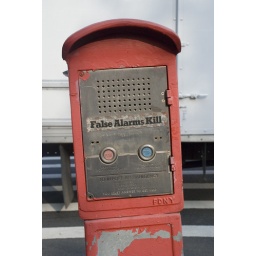
The truck in the background shows how askew this alarm box is.